East Herts Miniature Railway

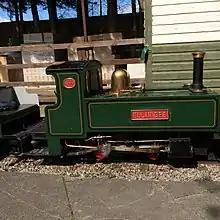
Locomotive Ellan Bee by the turntable.

The East Herts Miniature Railway (EHMR) is situated in the Van Hage Garden Centre, Great Amwell near Ware, Hertfordshire, England. It opened in 1978 and by 2006 had carried 1 million passengers. As of 2022, the railway has carried more than 2 million people over its forty-year history. The railway is popular with locals.